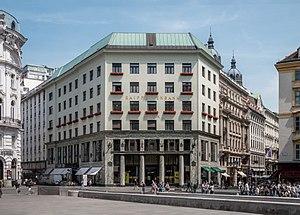
La Looshaus est un bâtiment construit vers 1910 à Vienne en Autriche par Adolf Loos.
Adolf Loos, né le 10 décembre 1870 à Brünn en Autriche-Hongrie et mort le 23 août 1933 à Vienne, est un architecte autrichien, défenseur du dépouillement intégral dans l’architecture moderne.